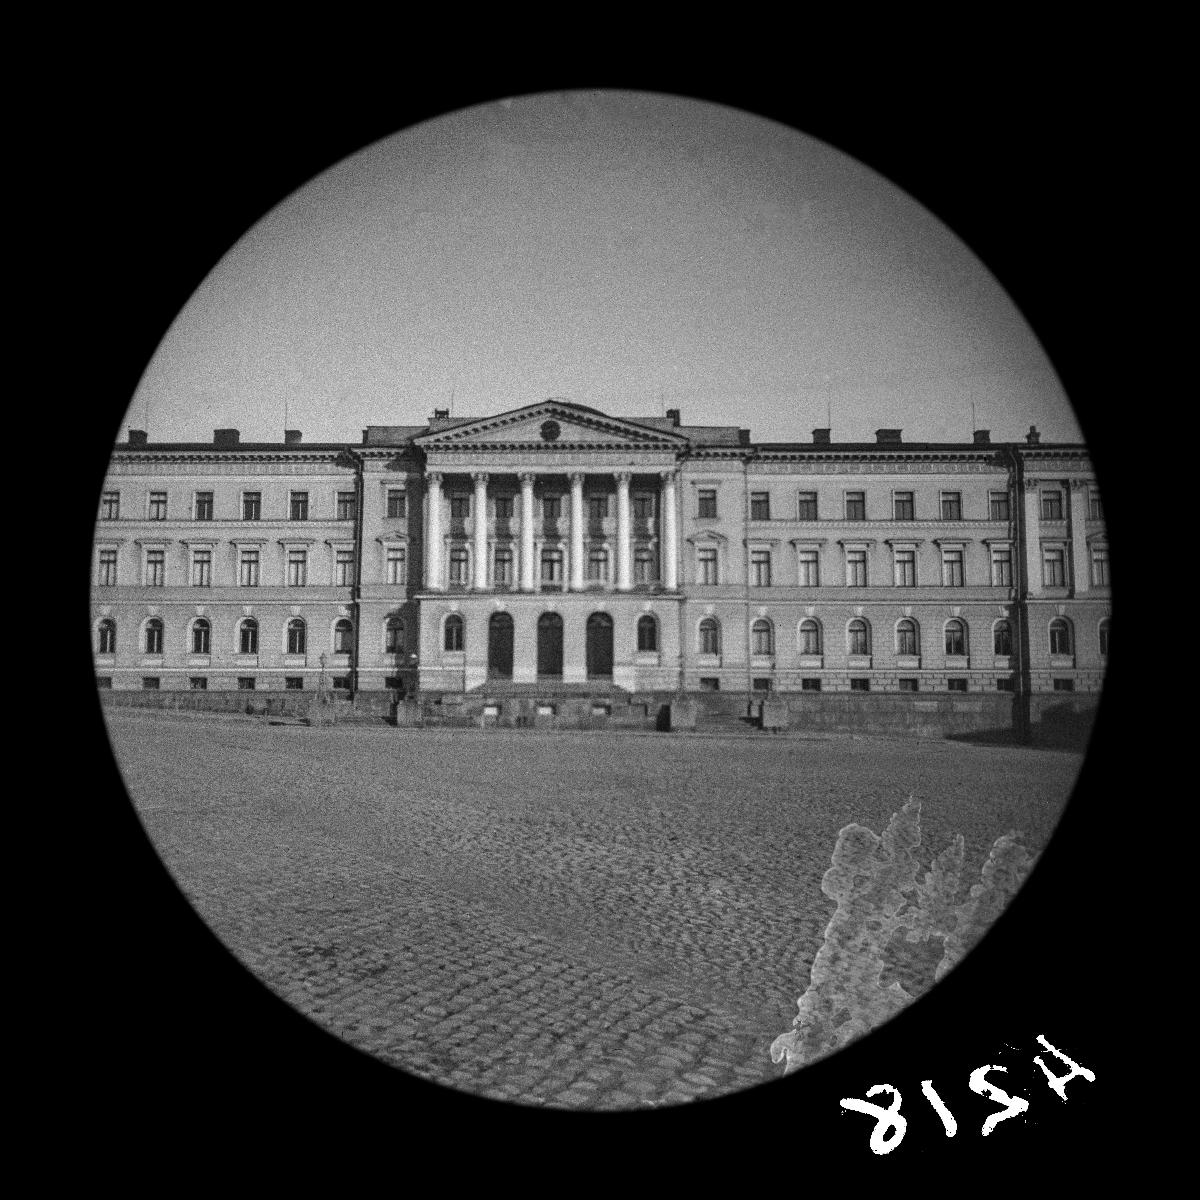
Valtioneuvoston linna (ent
sisällön kuvaus: Valtioneuvoston linna (ent. Senaatintalo). Snellmaninkatu 1. mustavalkoinen
Kuvaaja: Wasastjerna, Nils Jakob, valokuvaaja
Ajankohta: kuvausaika 1889 lokakuu
Paikka: Suomi, Uusimaa, Helsinki, Kruununhaka Helsinki, Snellmaninkatu 1
Aiheet: rakennukset, arkkitehtuuri, julkiset rakennukset, hallintorakennukset, aukiot, torit